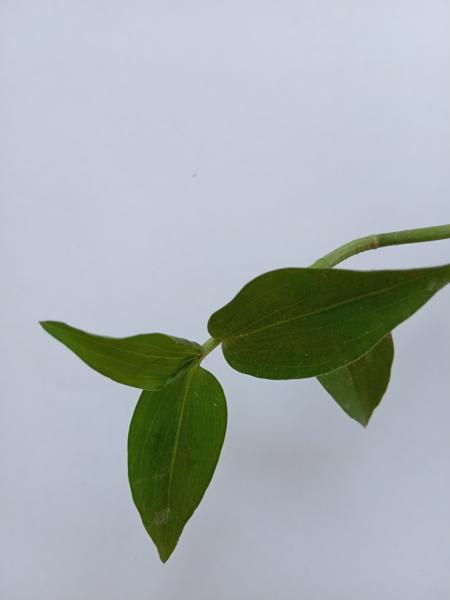
Weed species: Commelina benghalensis